Pirin National Park

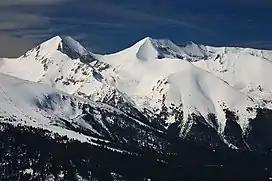
A winter view featuring the highest summit Vihren

The relief of Pirin National Park is alpine and highly fragmented and is characterized with steep slopes, high ridges and deep river valleys. The highest point is Vihren at an elevation of 2914 m, the second highest summit in Bulgaria and the third one in the Balkan Peninsula, while the lowest elevation in the park is at 950 m near Bansko. Nearly 60% of the park's area is situated above 2000 m. The distribution of the territory of the park by elevation is as follows: up to 1000 m – 1.64 km (0.4%), 1000–1600 m – 51.09 km (12.7%); 1600–2000 m – 121.08 km (30.0%); 2000–2500 m – 198.31 km (49.1%); above 2500 m – 31.45 km (7.8%). The inclination of the park's territory is steep — more than 90% the total area is classified as steep (21–30°) or very steep (above 31°).